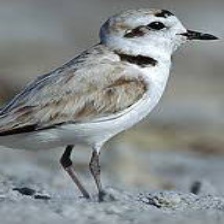
Species: SNOWY PLOVER
Scientific name: CHARADRIUS NIVOSUS